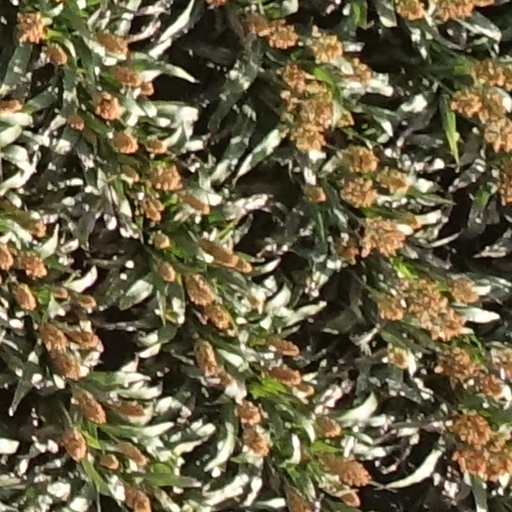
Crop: sorghum